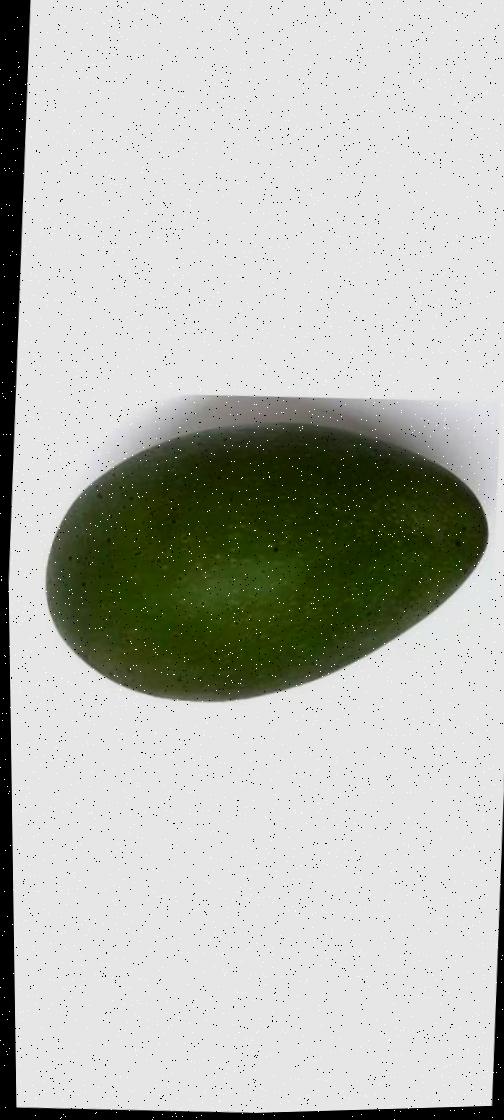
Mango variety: Ashshina Zhinuk